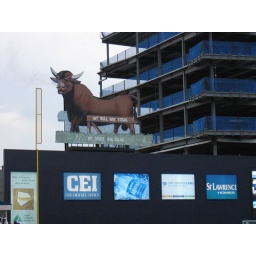
The &amp;quot;Hit Bull Win Steak&amp;quot; from the movie Bull Durham now sits above the left field wall at Durham Bulls Athletic Park